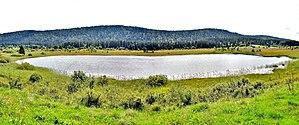
Jura. Panorama sur le lac des Rouges-Truites.
Lac-des-Rouges-Truites est une commune française située dans le département du Jura en région Bourgogne-Franche-Comté.